Describe the emotion expressed in this image:  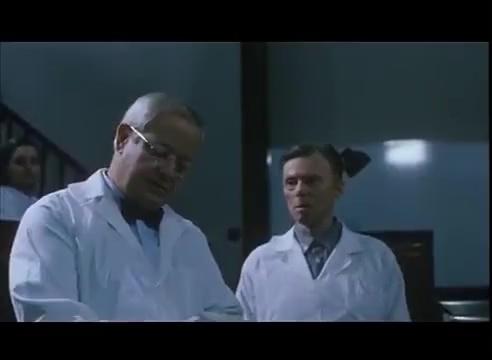
This person displays Suffering, valence and arousal with low intensity.